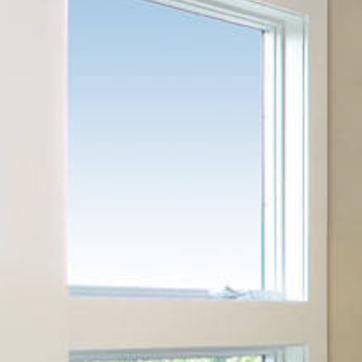
Material: glass